3GG

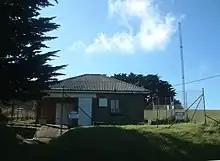
3GG Transmitter site on Brandy Creek Road

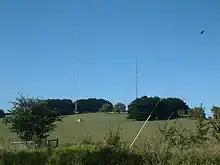
3GG antenna masts

3GG first went to air in 1937 as 3UL, named after the town from which it then broadcast; Warragul. 3UL's founder was Vic Dinenny. Dinenny had earlier operated 3YB as a mobile station, broadcasting from various towns around Victoria. As more and more rural stations opened in Victoria, the concept of a mobile station became less practical. Therefore, Dinenny applied for and received licences for two non-mobile (or conventional) stations, one in Warrnambool, which kept the 3YB call sign, and the other being 3UL in Warragul, which used the last two letters of the town name as its call sign.